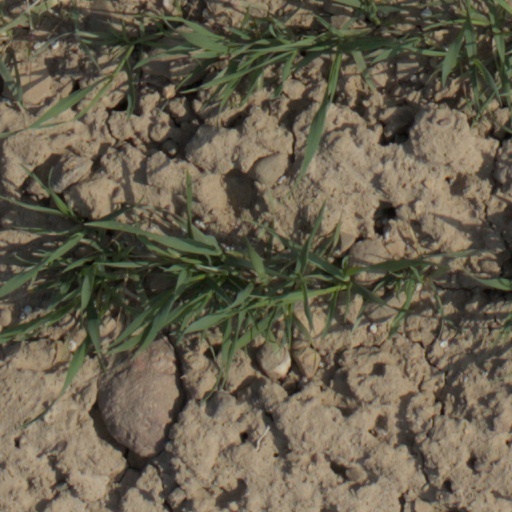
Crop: wheat